Blackwater, Cornwall

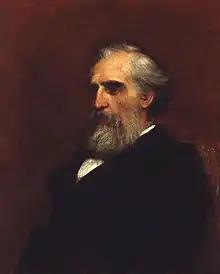
George Frederic Watts, "John Passmore Edwards", 1894, National Portrait Gallery, London

The local Blackwater Community Primary School provides services for infants, children 3–5 and juniors. The school facilities include a sports field, wild area and greenhouse.